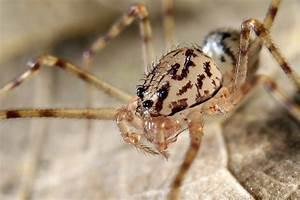
spider